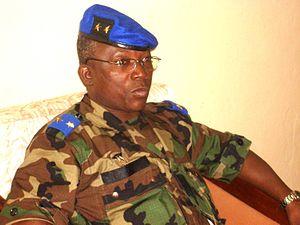
Soumaila Bakayoko, Chef d'Etat-major des Forces armées des forces nouvelles de Côte d'Ivoire
Soumaila Bakayoko est un militaire ivoirien. Ancien chef d'état-major des rebelles des forces nouvelles de Côte d'Ivoire, il est un proche de Guillaume Soro. Quand Alassane Ouattara devient président en 2011, Bakayoko est nommé Chef d'État-Major des armées. Limogé en janvier 2017, il est depuis février 2018 directeur de la société ivoirienne de raffinage.